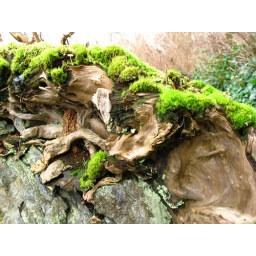
moss on a tree stump near a beach in Vancouver, BC